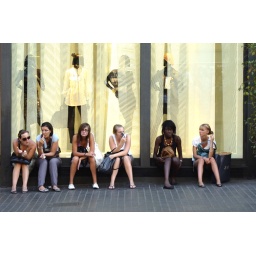
Six girls from abroad sitting at a shop window at Passeig de Gracia avenue in Barcelona